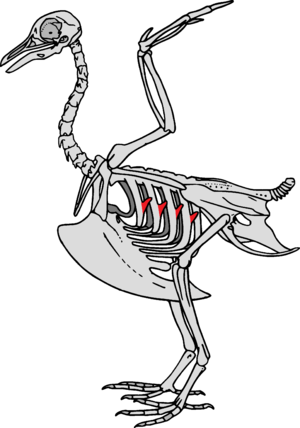
Le processus unciné, ou, en français, apophyse uncinée, est une protubérance osseuse fixée sur les côtes et présente chez les oiseaux, certains reptiles et les dinosaures du groupe des maniraptores. Il est absent chez Archaeopteryx. Les apophyses n’ont pas toutes la même longueur : elles sont courtes chez les coureurs, longues chez les plongeurs et intermédiaires chez tous les autres.
La physiologie des dinosaures a toujours été un sujet de controverse, en particulier en ce qui concerne leur thermorégulation. Récemment, de nombreuses informations nouvelles ont été apportées sur la physiologie des dinosaures en général, non seulement sur les systèmes métaboliques et de thermorégulation, mais aussi sur les appareils respiratoires et cardiovasculaires.